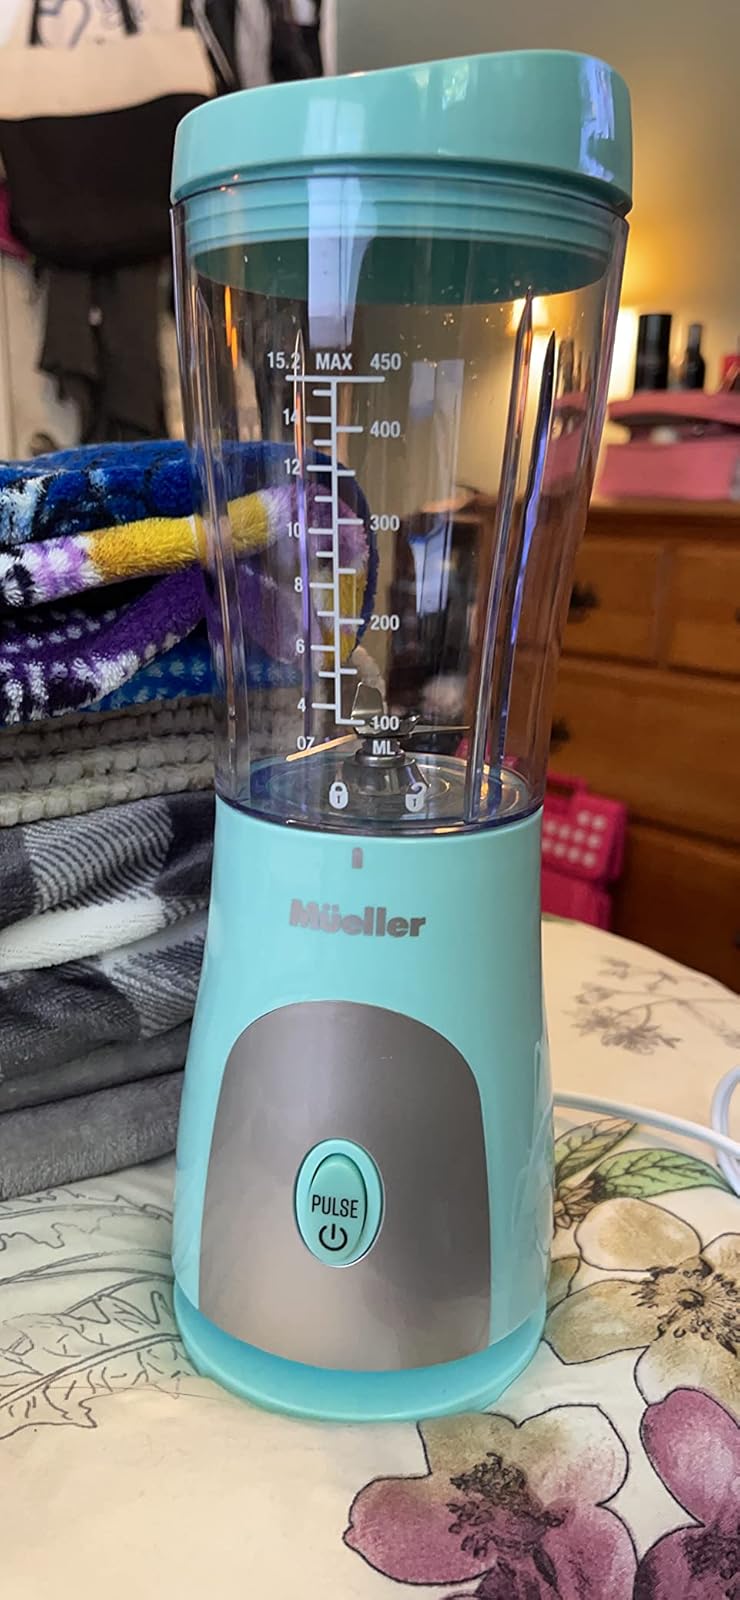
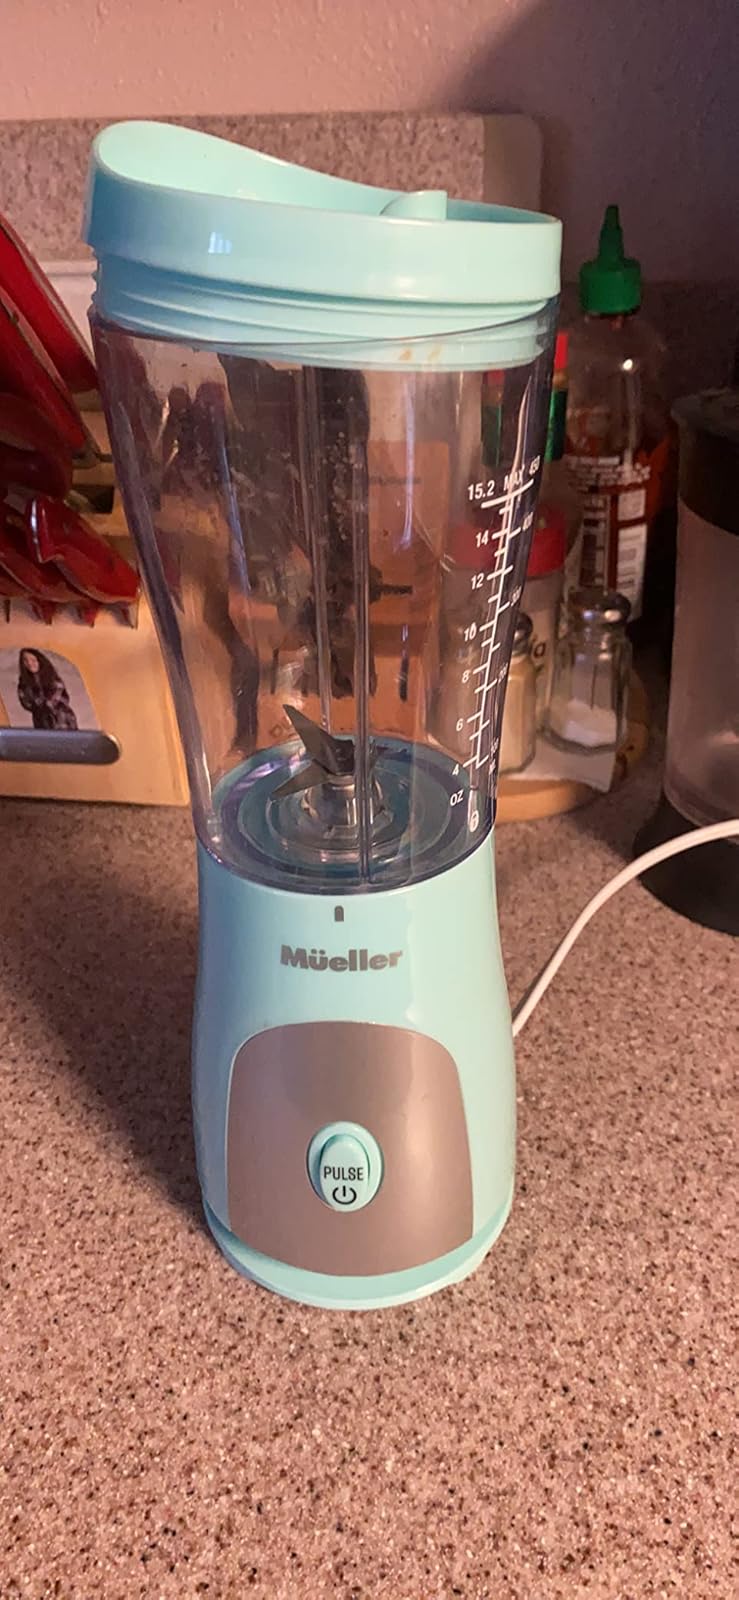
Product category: items_blender
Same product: yes